Elvetham air crash

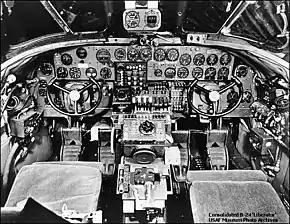
Inside a Liberator cockpit, looking forward. The co-pilot's seat is on the starboard side (right).

The aircraft had no fire detection or warning devices. But it had two built-in CO fire extinguishers to fight engine fires. The extinguishers were not automatic. There was a control panel on the starboard side of the cockpit, from which the co-pilot would operate the extinguishers when instructed by the pilot. Investigators found that both of the extinguishers had been discharged. This suggested that a member of the crew, presumably the co-pilot, Warrant Officer Brož, had tried to extinguish the engine fire.